Barge

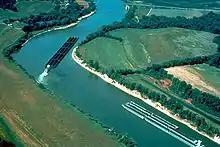
Multiple barges pushed around a tight bend on the Cumberland River

By 1880, barges on British rivers and canals were often towed by steam tugboats. On the Thames, many dumb barges still relied on their poles, oars and the tide. Others dumb barges made use of about 50 tugboats to tow them to their destinations. While many coal barges were towed, many dumb barges that handled single parcels were not.